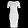
Label: Dress